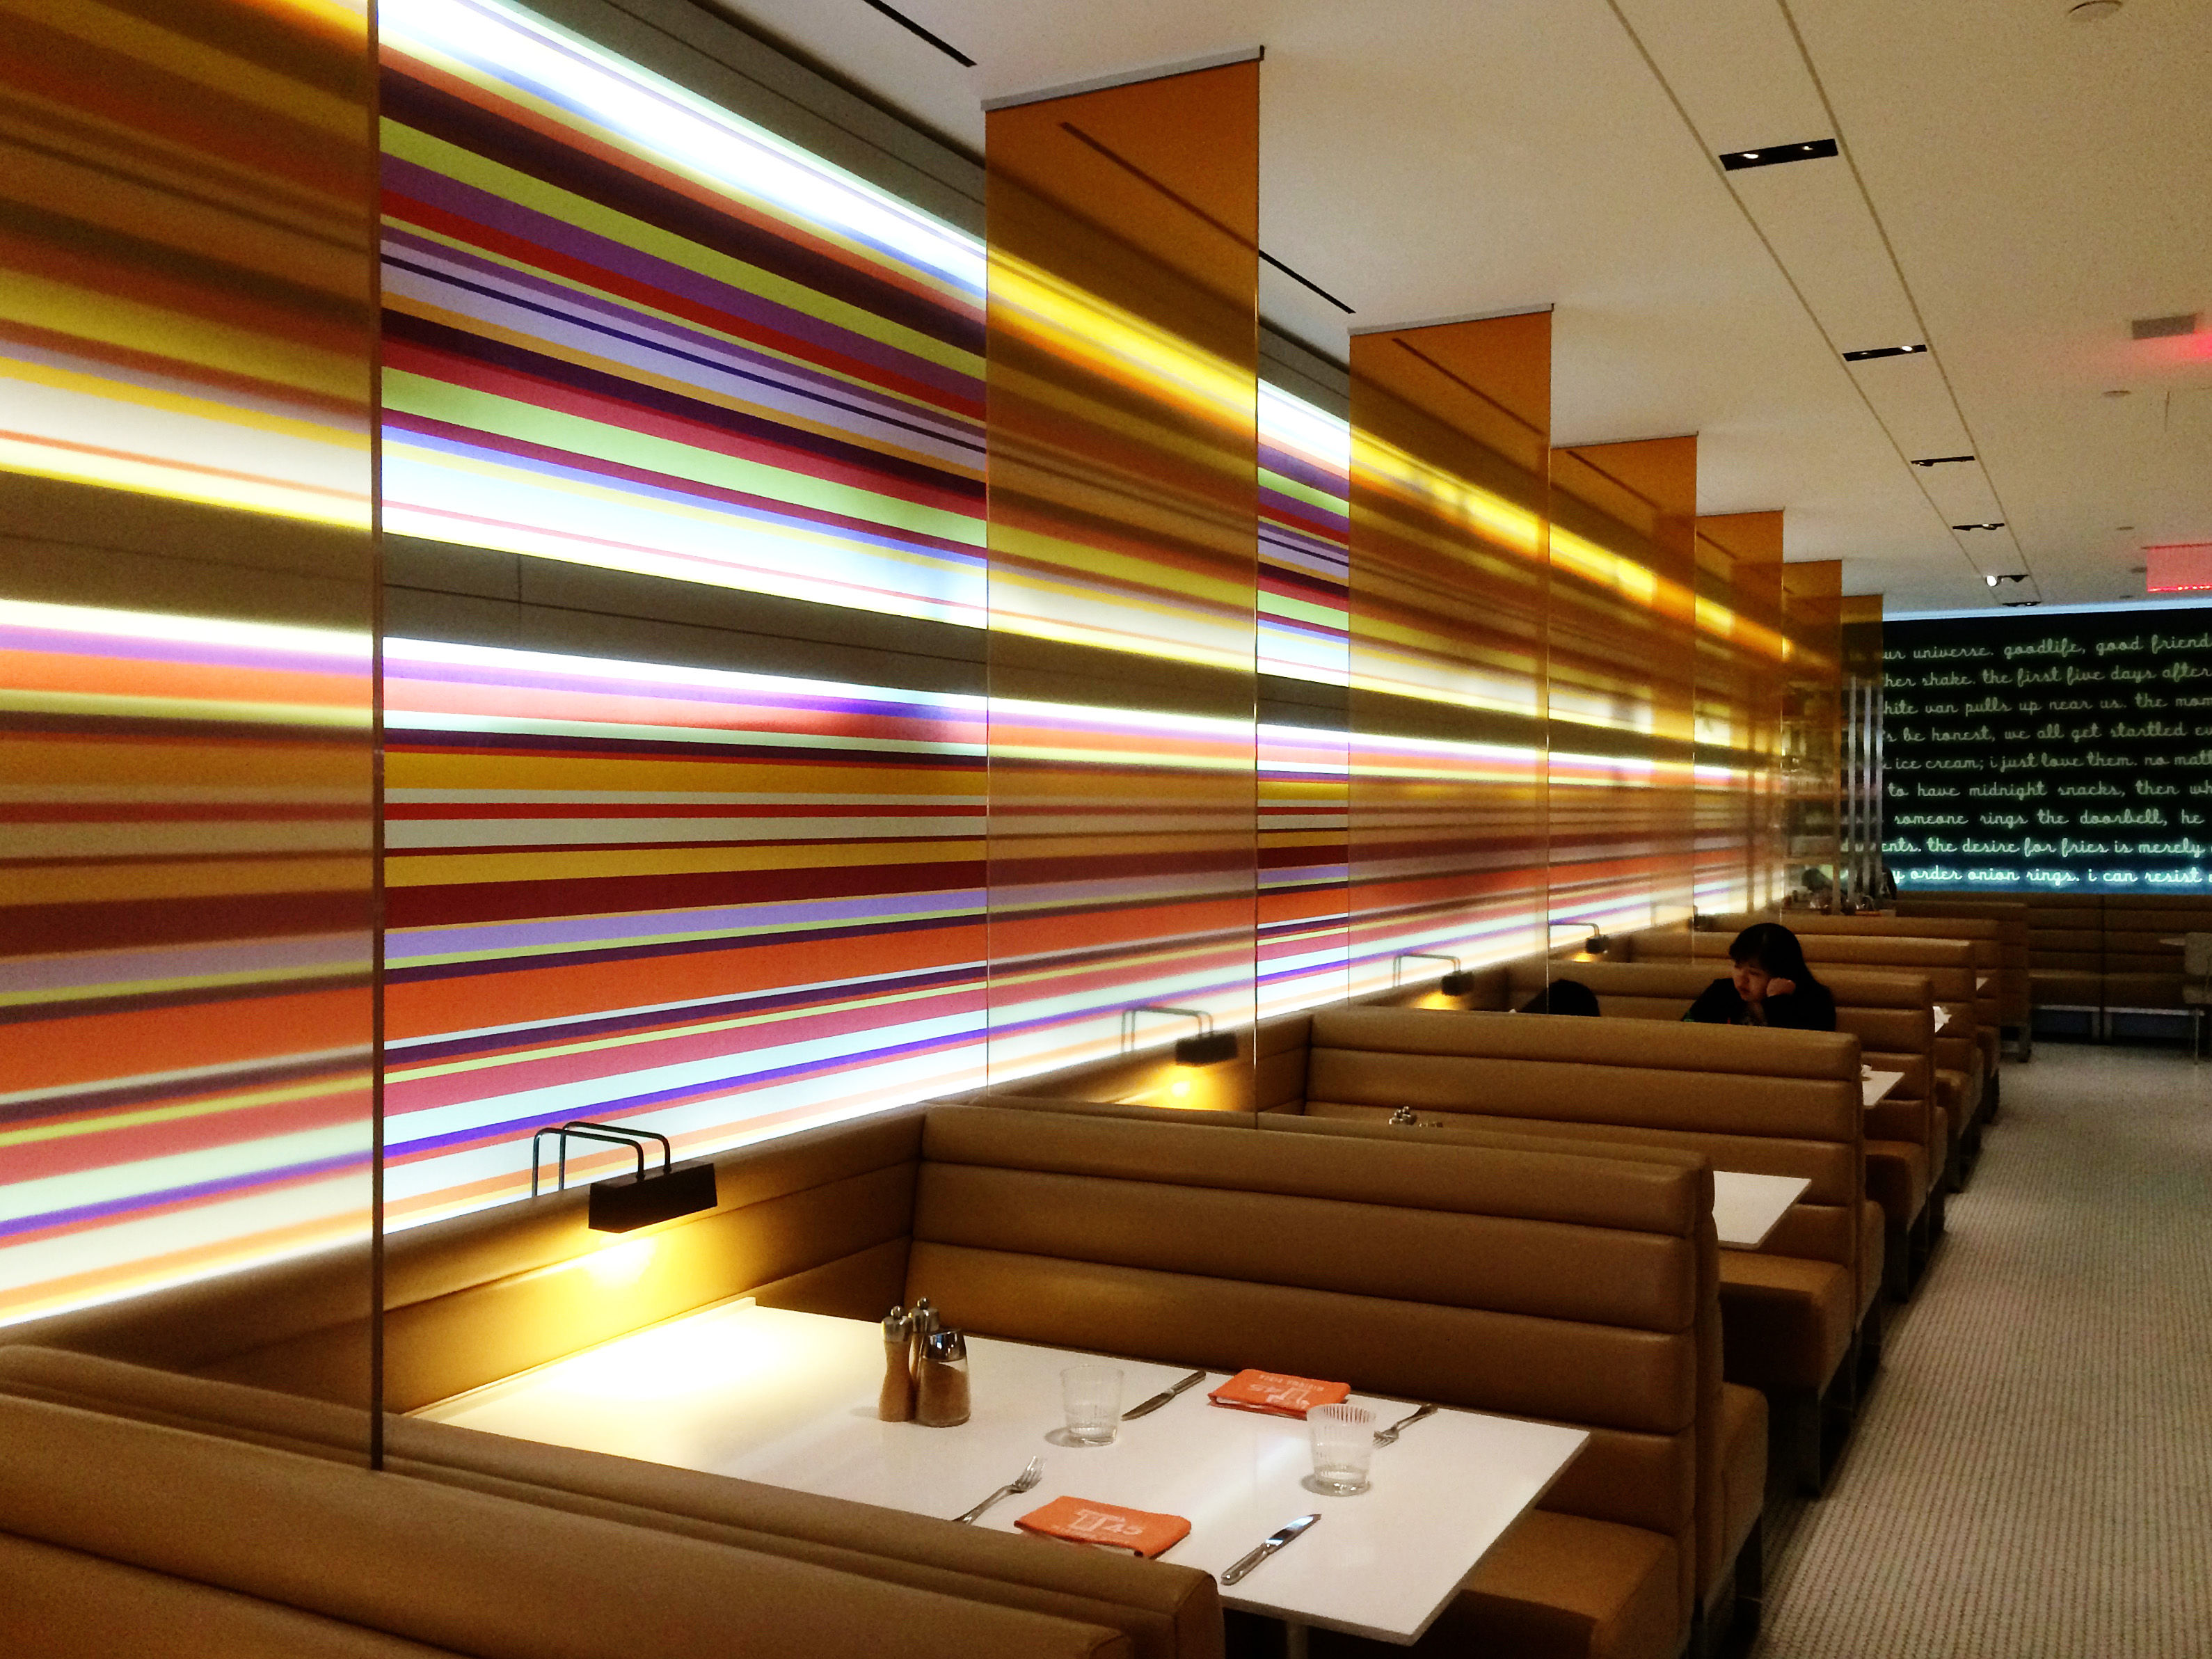
light, auditorium, seat, restaurant, city, wall, decoration, nyc, usa, diner, lighting, interior design, new, york, convention center, window covering